Blue Mountains National Park

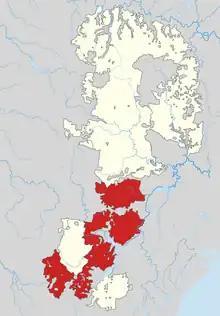
The Blue Mountains National Park, shaded in red, as part of the larger Greater Blue Mountains World Heritage Area.

The genesis of the national park was a proposal by early conservationist Myles Dunphy for a Greater Blue Mountains National Park in 1932. This included large areas of what are today the Blue Mountains National Park, and the Wollemi, Kanangra-Boyd, Nattai, Gardens of Stone, and Thirlmere Lakes, along with other smaller nature reserves; all managed by the NSW National Parks & Wildlife Service. In September 1959 the Blue Mountains National Park was gazetted covering . In 2000 it was included as part of the Greater Blue Mountains World Heritage Area. In 1999, 37 walking tracks were added to the State Heritage Register, extending from and the Nepean River in the east; to Mount Tomah in the north; to Wolgan Valley and in the northwest; to Jenolan Caves and in the west; and in the south, numerous walks leading down the plateau from Katoomba, Leura and Wentworth Falls.